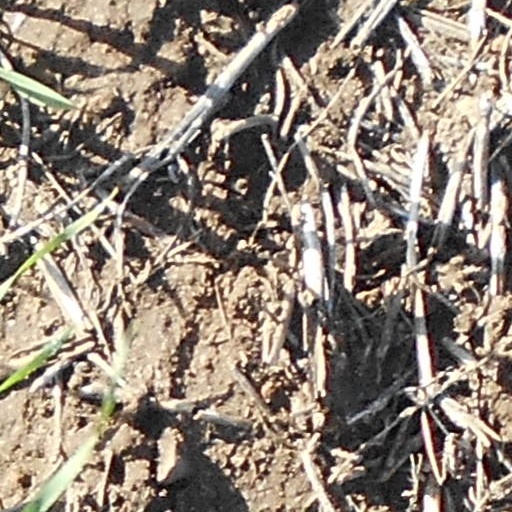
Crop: wheat